Rayleigh wave

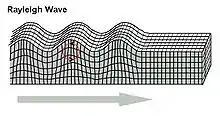
Particle motion of a Rayleigh wave.

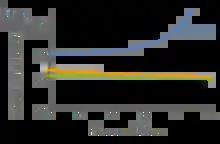
Comparison of the Rayleigh wave speed with shear and longitudinal wave speeds for an isotropic elastic material. The speeds are shown in dimensionless units.

Rayleigh waves are a type of surface wave that travel near the surface of solids. Rayleigh waves include both longitudinal and transverse motions that decrease exponentially in amplitude as distance from the surface increases. There is a phase difference between these component motions.